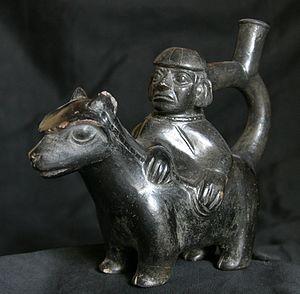
Lama, Mochica
Le lama blanc ou lama est un camélidé domestique d'Amérique du Sud. Sa longévité est comprise entre 10 et 20 ans.